1950 United States Senate election in California

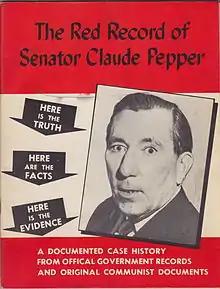
"The Red Record of Senator Claude Pepper"

For the first month of Boddy's abbreviated ten-week campaign, he and Douglas avoided attacking each other. Boddy's campaign depicted him as born in a log cabin, and highlighted his World War I service. The publisher campaigned under the slogan, "Manchester Boddy, the Democrat Every Body Wants." Boddy stated that he was fighting for the "little man", and alleged that the average individual was overlooked by both big government and big labor. However, his campaign, having a late start, was disorganized. The candidate himself had little charisma, and little presence as a public speaker. According to Rob Wagner, who wrote of the campaign in his history of Los Angeles newspapers of the era, Boddy "was all sizzle and no substance".